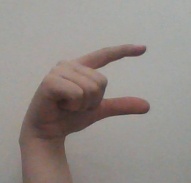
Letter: dal